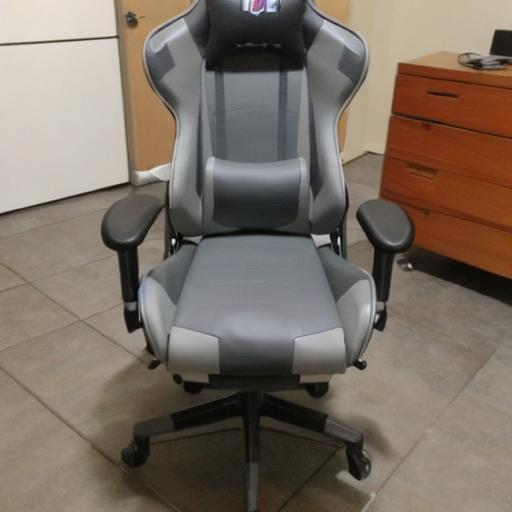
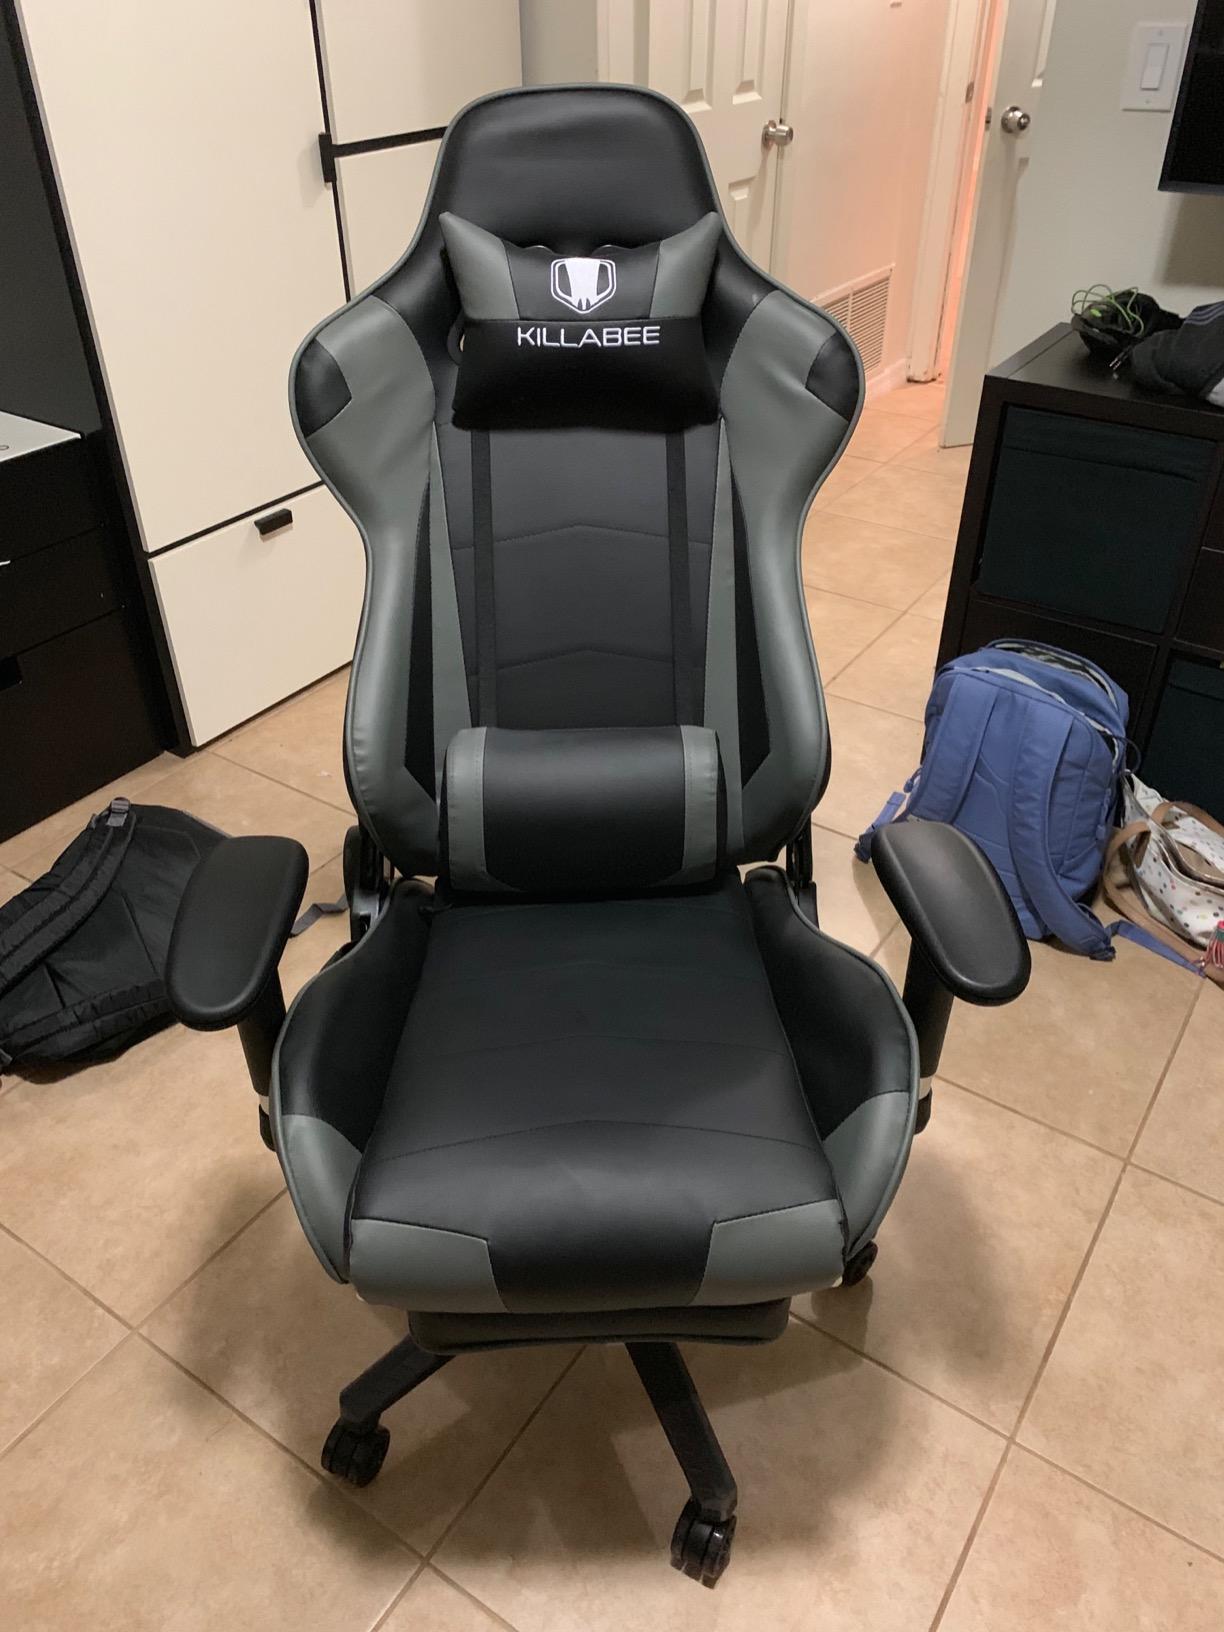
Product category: items_chair
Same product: no